Small nucleolar RNA SNORA64/SNORA10 family

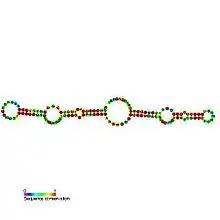
Predicted secondary structure and sequence conservation of SNORA64

In molecular biology, small nucleolar RNA SNORA10 and small nuclear RNA SNORA64 are homologous members of the H/ACA class of small nucleolar RNA (snoRNA). This family of ncRNAs involved in the maturation of ribosomal RNA.